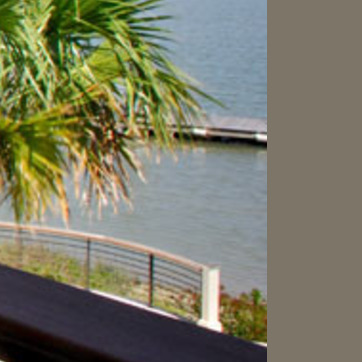
Material: water